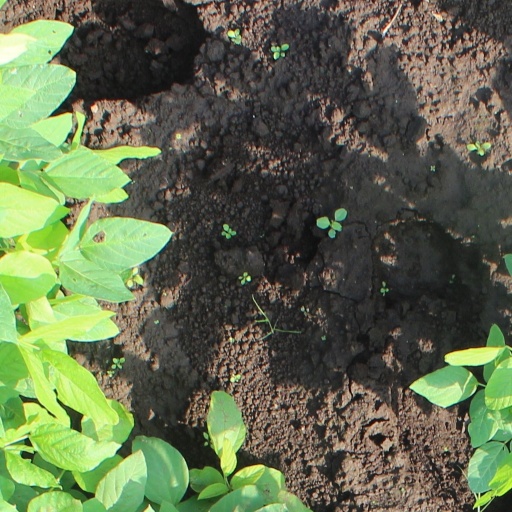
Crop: soybean